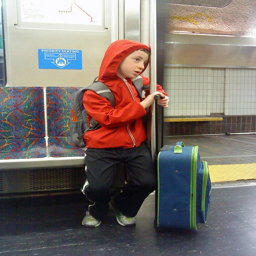
A young boy who is sitting next to a piece of luggage.
A young boy sits on a subway with his suitcase.
A boy that is sitting next to a suitcase.
A little boy is sitting on the subway with his luggage.
A young boy standing next to a piece of luggage.